There Are No Villains

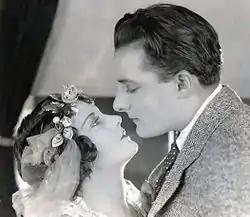
Still with Viola Dana and Gaston Glass

There Are No Villains is a lost 1921 American silent crime melodrama film starring Viola Dana and produced and directed by Bayard Veiller.